Riau

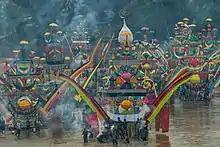
People participate in parade of ornamental vessels called "Perahu Baganduang" in Lubuk Jambi, Kuantan Singingi, 2018

The Indragiri Hilir Regency has a long history before the Dutch colonial period, with a series of power shifts starting from the Keritang Kingdom, Kemuning Kingdom, Batin Enam Suku Kingdom to the Indragiri Kingdom. The Indragiri Hilir Regency also has a number of tourist attractions, and among them is Solop Beach which is a mainstay tourist attraction in Riau. As Indragiri Hilir was once the seat of the Indragiri Sultanate, there are many remnants from the sultanate than can be still found throughout the region, such as the Indragiri Kings Cemetery in Rengat and traditional houses with typical Malay architecture. Moreover, Indragiri Hilir is also known for its many waterfalls. Similar to Indragiri Hilir, the Indragiri Hulu Regency is filled of many tourism spots, such as waterfalls and remnants of ancient Malay kingdoms. Furthermore, Indragiri Hulu also serves as the gateway to the Bukit Tigapuluh National Park.